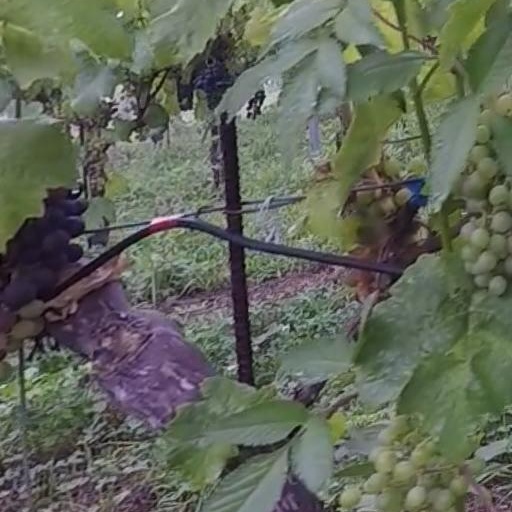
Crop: grape